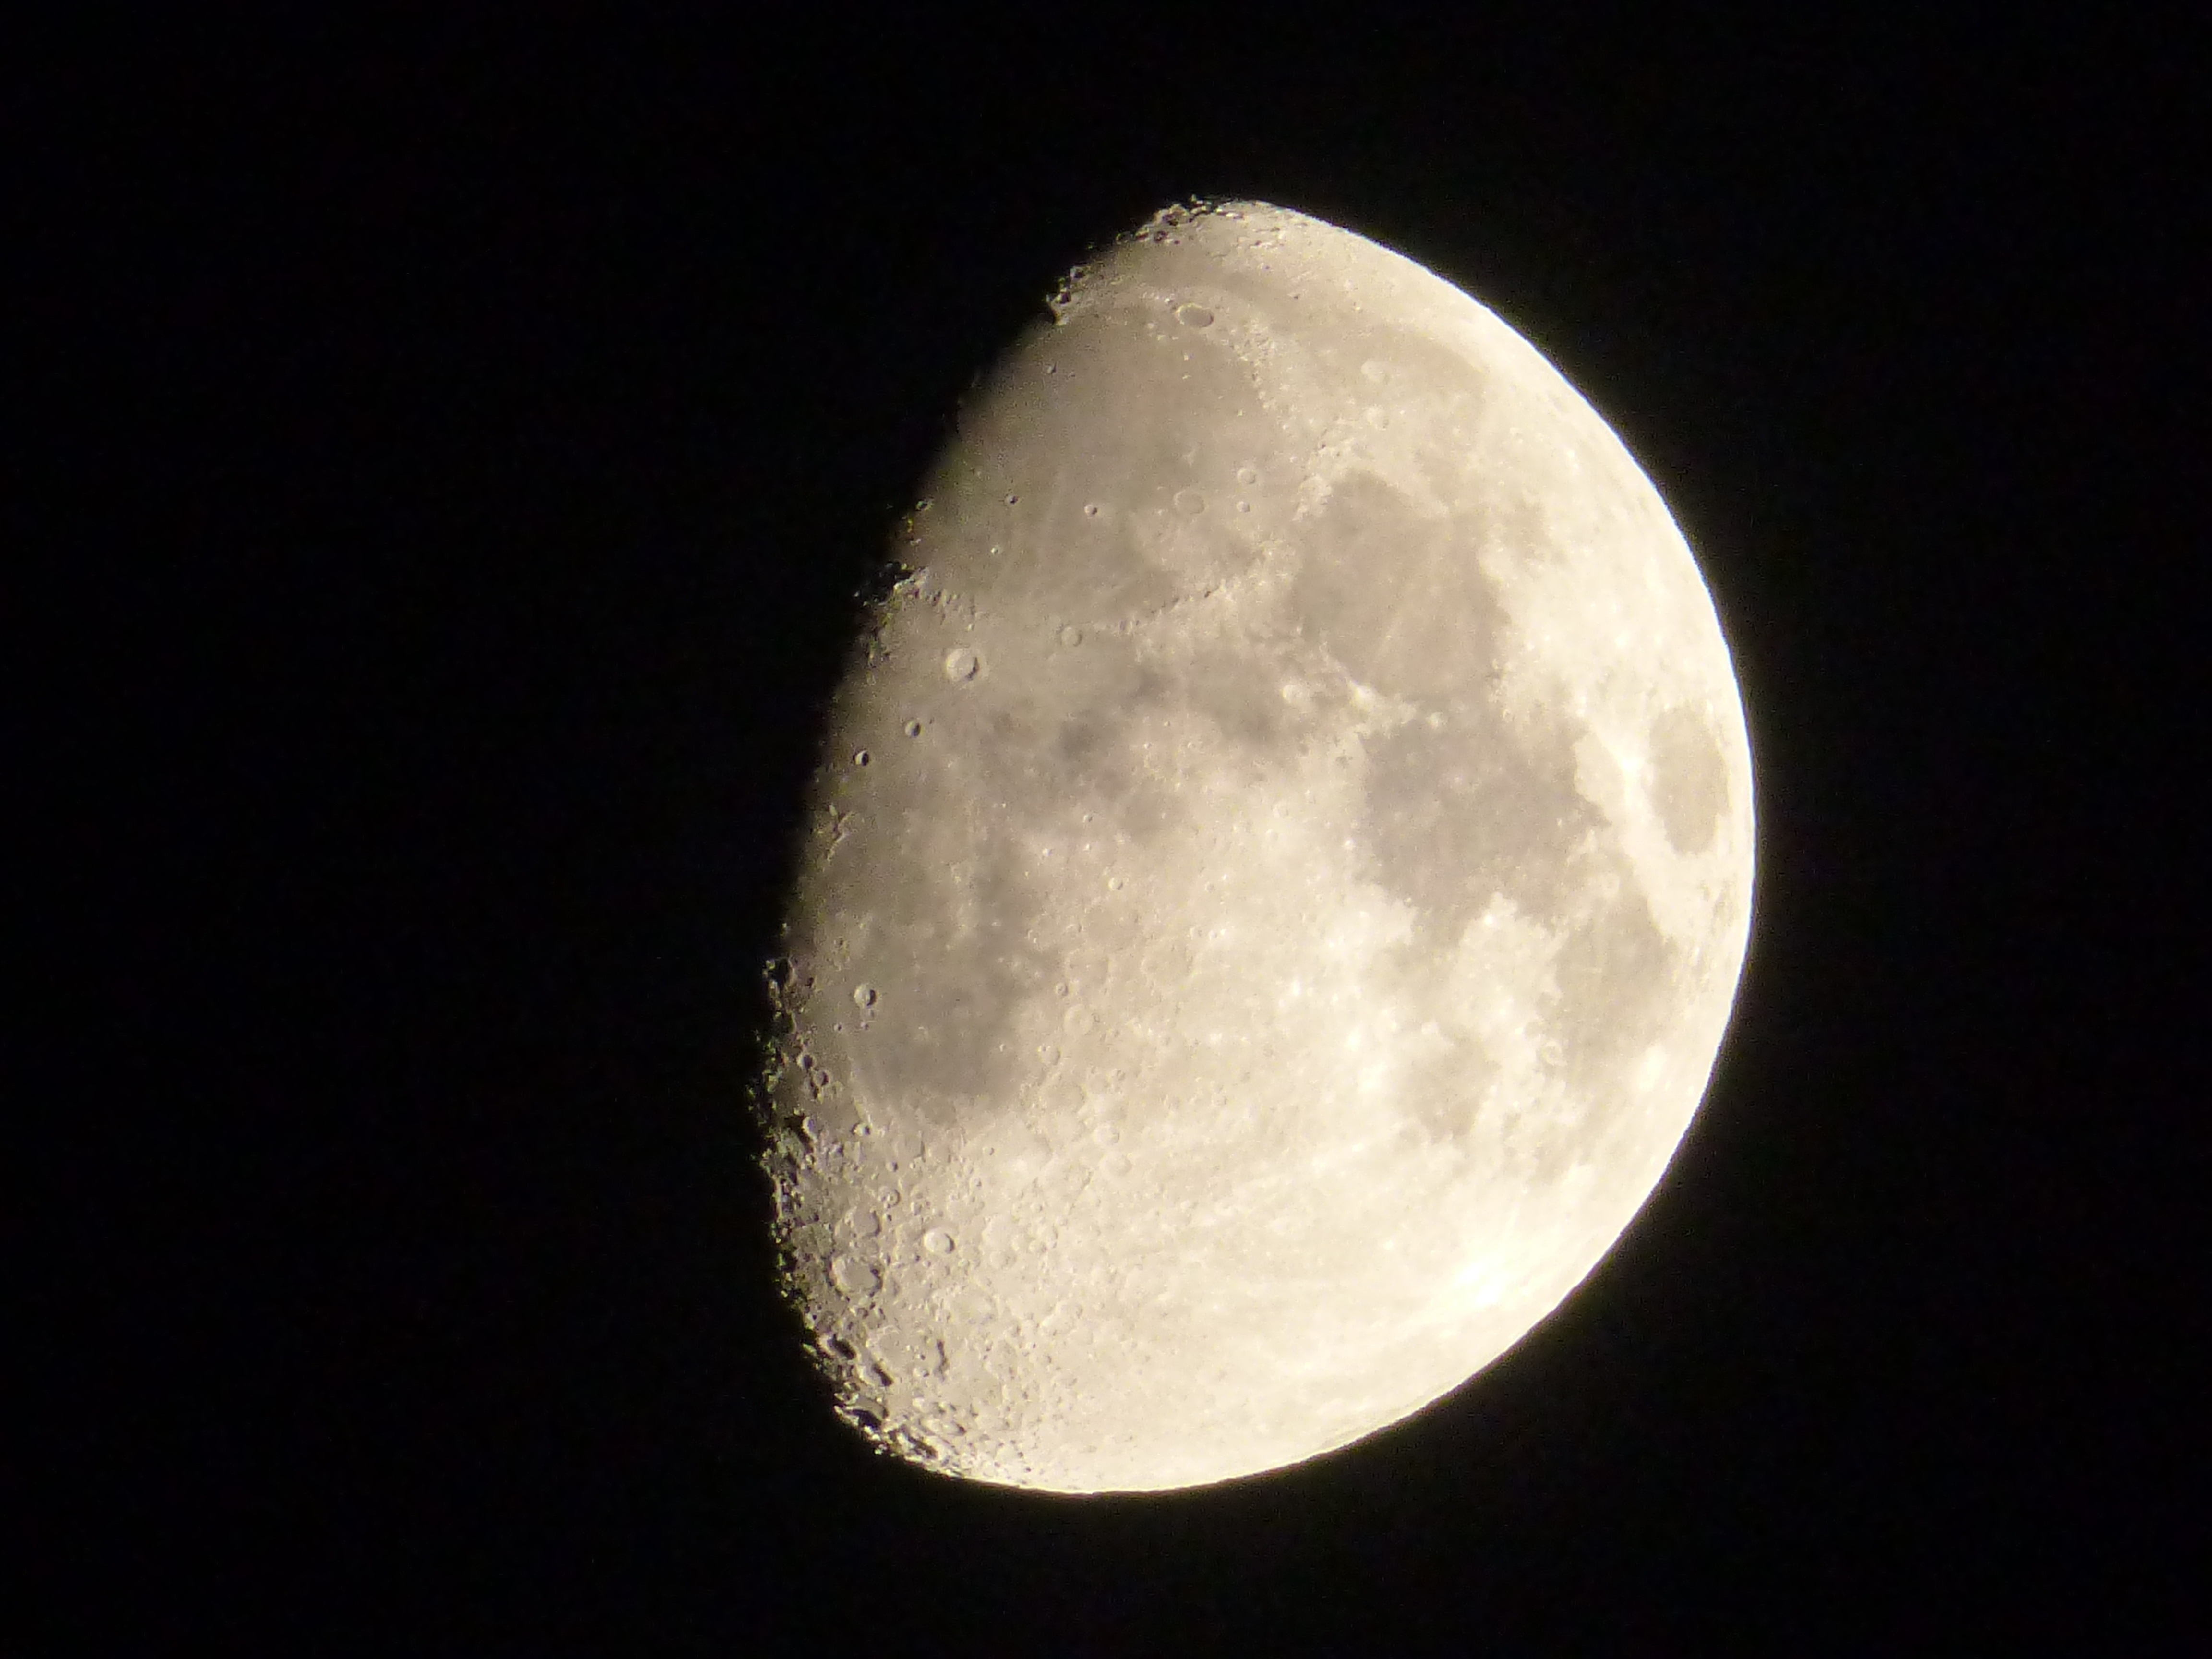
light, sky, night, atmosphere, dark, space, moon, full moon, moonlight, circle, surface, astronomy, lunar, waning, phase, gibbous, astronomical object